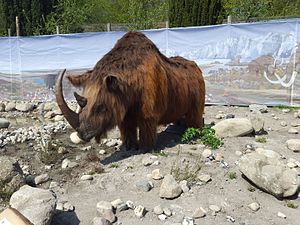
Uldhåret næsehorn
Uldhåret næsehorn, model i Aalborg Zoo
Uldhåret næsehorn, model i Aalborg Zoo
Uldhåret næsehorn tilhørte en uddød slægt af næsehorn som levede på de nordlige stepper og tundraen i Eurasien i den pleistocæne epoke. Den overlevede den seneste istid, måske indtil 8.000 f.Kr. i Sibirien – denne datering er dog usikker. I Danmark kendes bl.a. fossil fra Højrup i Sønderjylland.